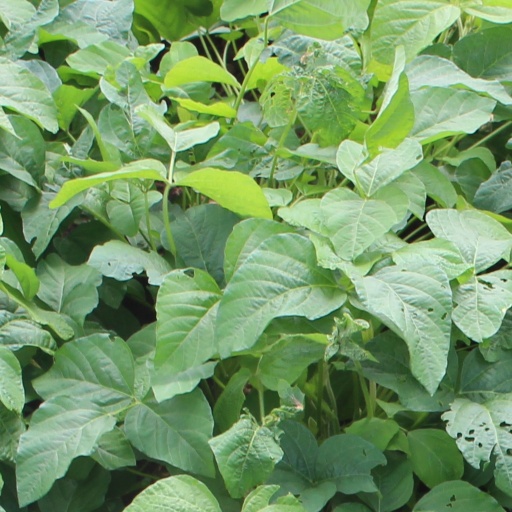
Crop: soybean